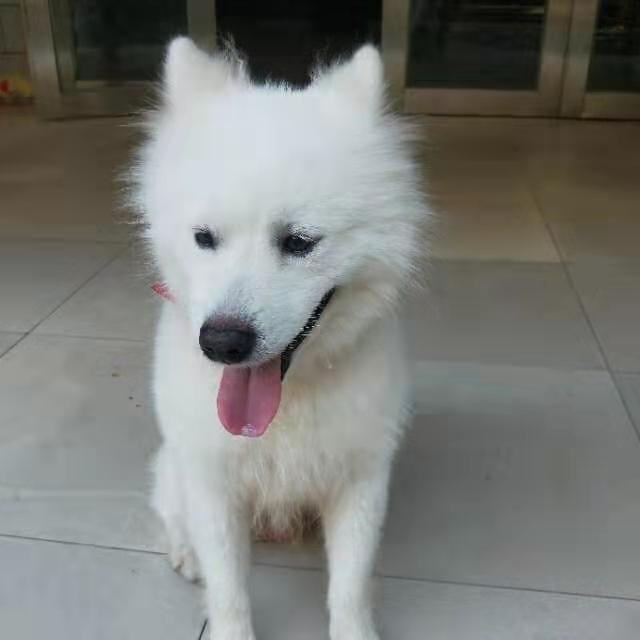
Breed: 2192-n000088-Samoyed